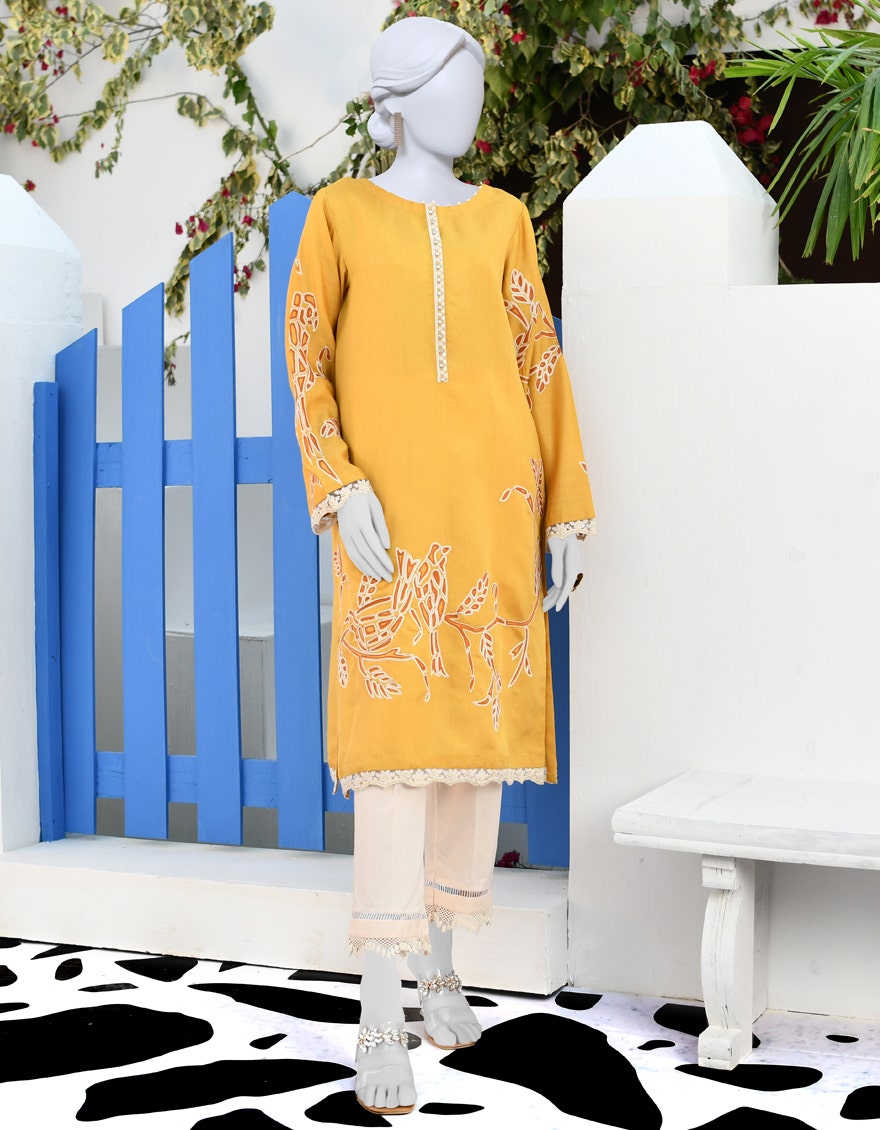
gold embroidered tunic with matching pants